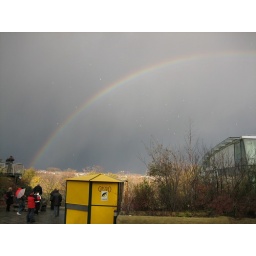
A Rainbow seen in the Schoenbrunn Zoo near Vienna. The white specks are birds waiting for the thunderstorm.